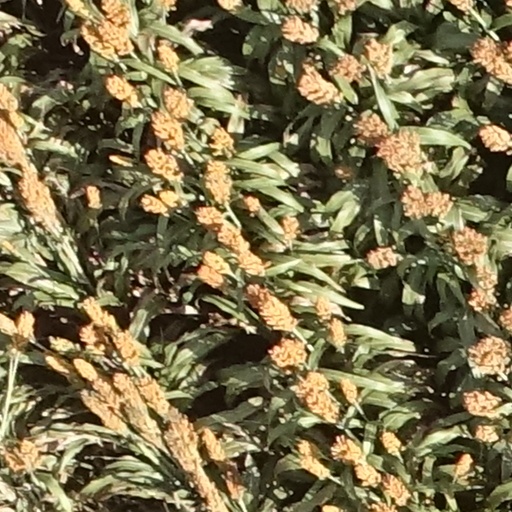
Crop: sorghum